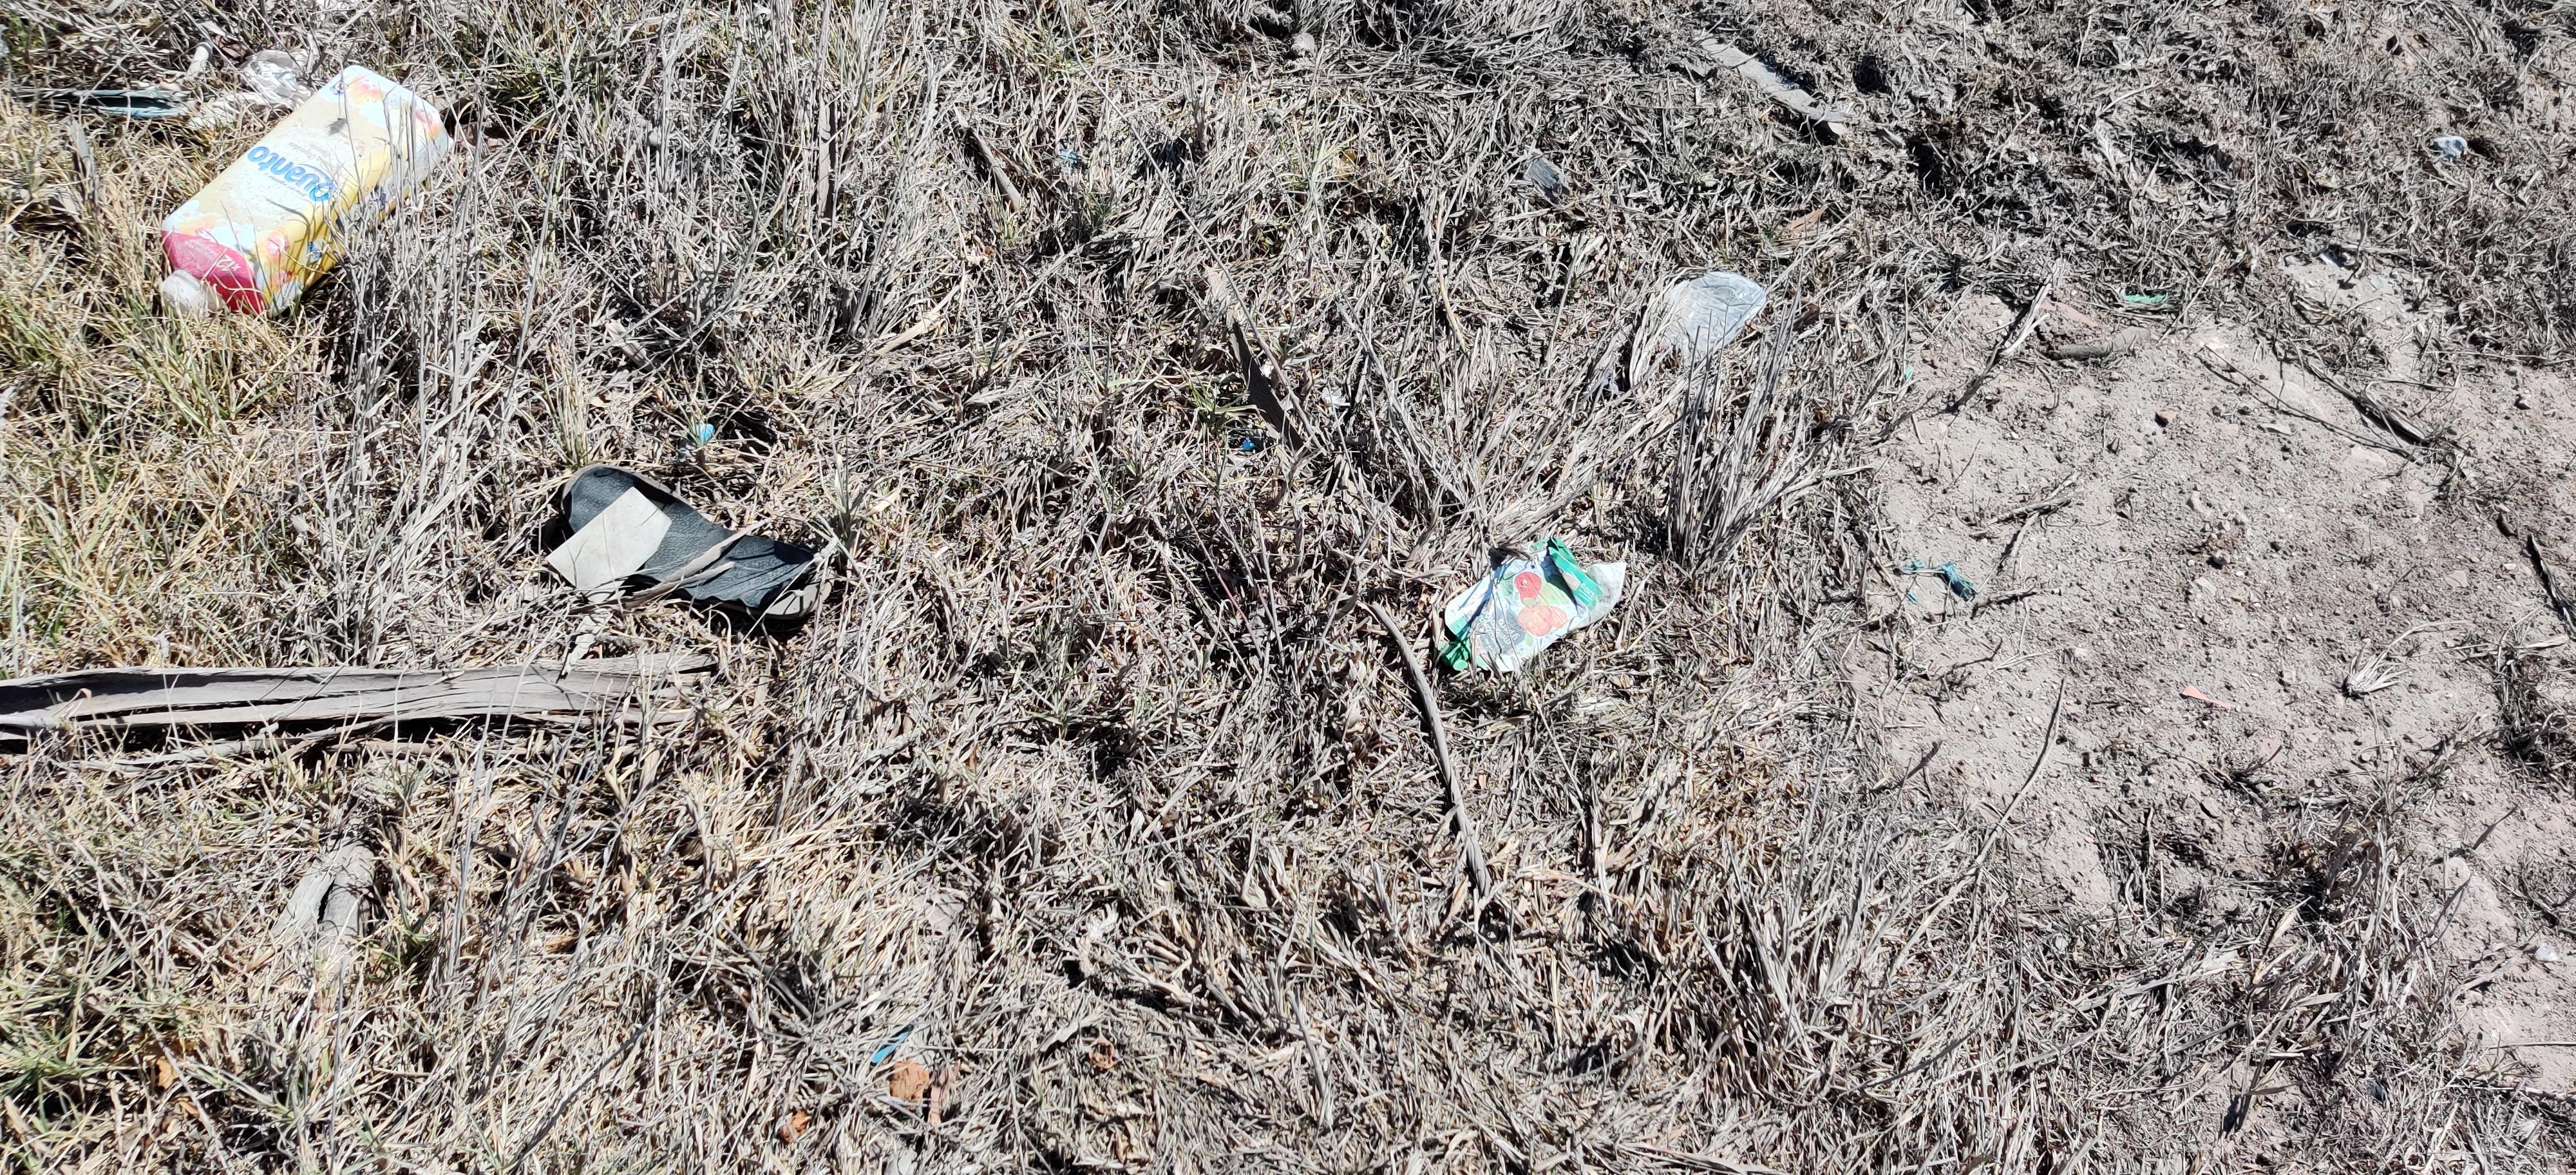
Object: Other plastic bottle (Bottle)

Object: Plastic bottle cap (Bottle cap)

Object: Unlabeled litter (Unlabeled litter)

Object: Unlabeled litter (Unlabeled litter)

Object: Unlabeled litter (Unlabeled litter)

Object: Squeezable tube (Squeezable tube)

Object: Unlabeled litter (Unlabeled litter)

Object: Clear plastic bottle (Bottle)

Object: Unlabeled litter (Unlabeled litter)

Object: Unlabeled litter (Unlabeled litter)

Object: Unlabeled litter (Unlabeled litter)

Object: Unlabeled litter (Unlabeled litter)

Object: Unlabeled litter (Unlabeled litter)